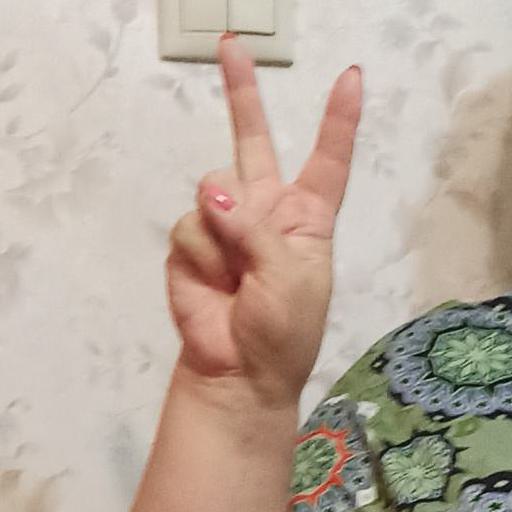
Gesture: peace